Iwami Art Museum

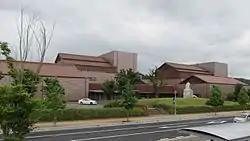
Grand Toit

opened in Masuda, Shimane Prefecture, Japan, in 2005. Together with it forms part of the , also known as , the French for "large roof". The collection includes works by , Unkoku Tōgan, Kuroda Seiki, Fujishima Takeji, Okada Saburōsuke, and Kishida Ryūsei.